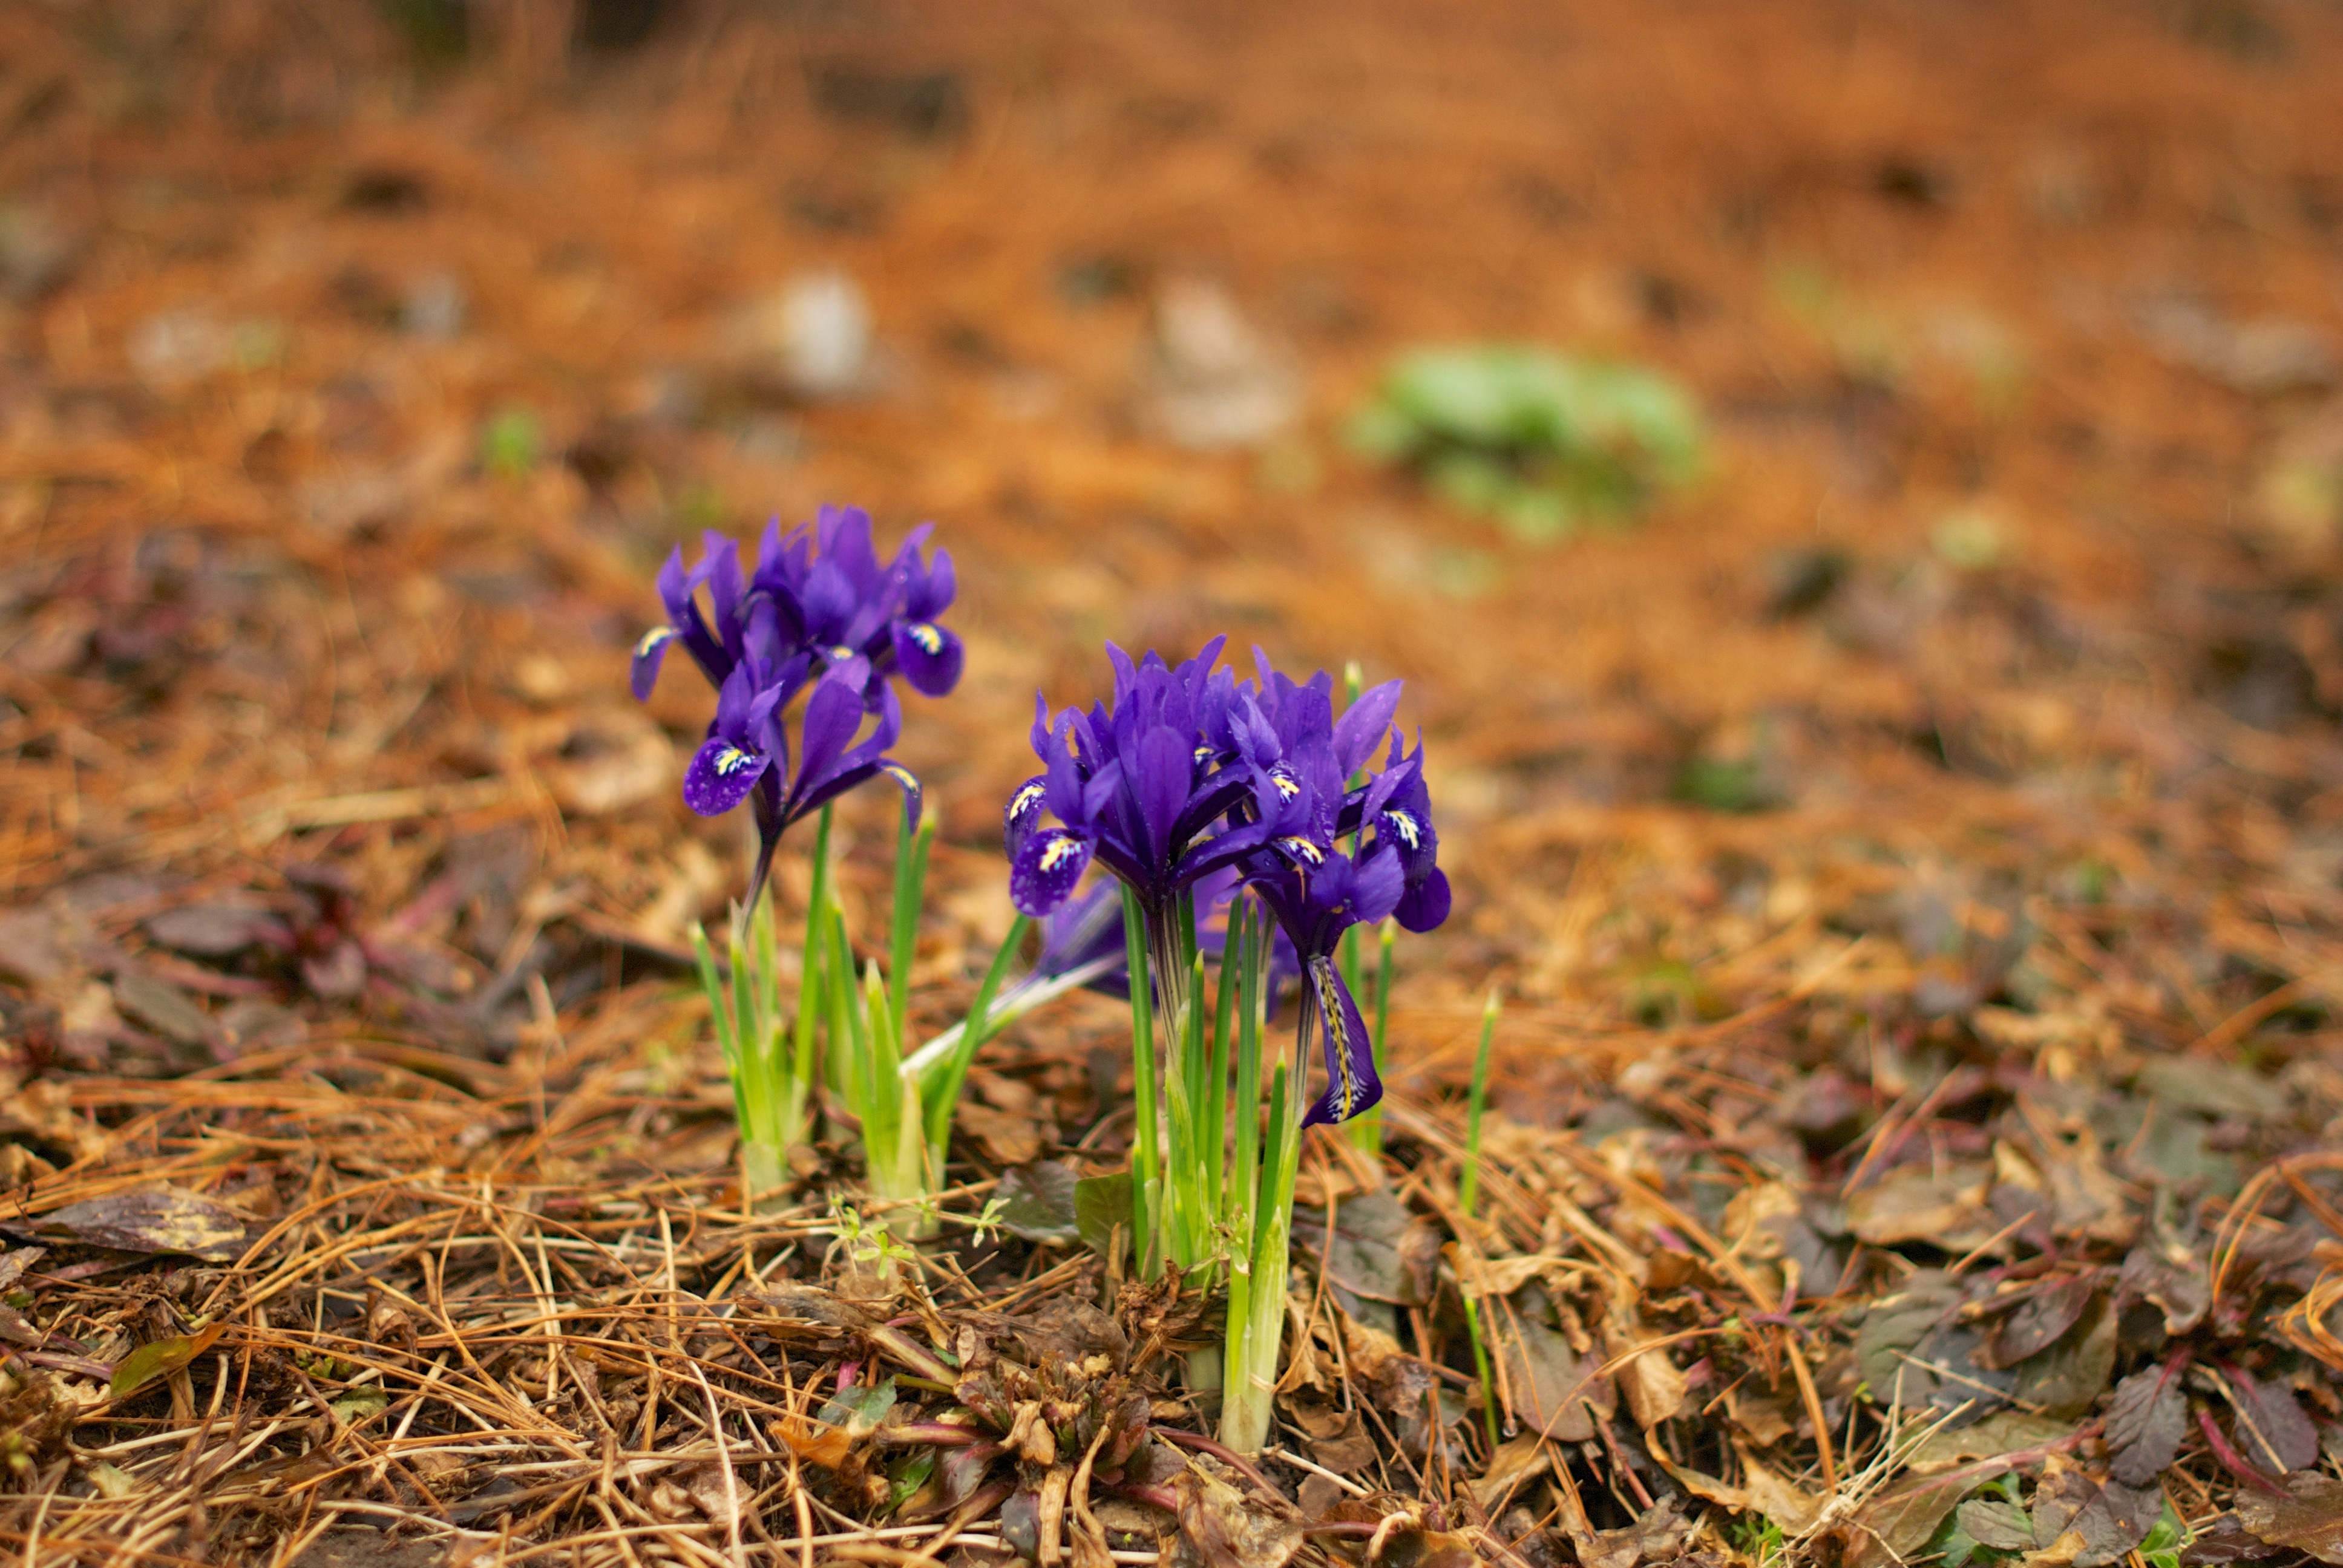
nature, grass, plant, field, meadow, prairie, leaf, flower, bloom, spring, autumn, soil, botany, blue, flora, wildflower, flowers, iris, crocus, woodland, bud, macro photography, ornamental plant, greens, garden flower, flowering plant, physic garden, grass family, land plant, iris family